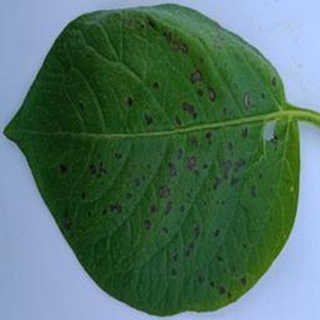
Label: potato_early_blight